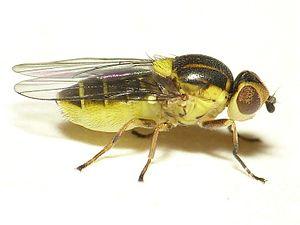
Chlorops est un genre d'insectes diptères brachycères de la famille des Chloropidae.
Chlorops pumilionis est une espèce d'insectes diptères de la famille des Chloropidae.